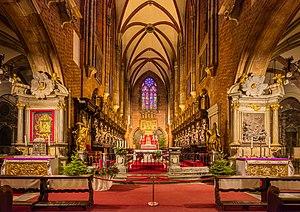
La Cathédrale Saint-Jean-Baptiste de Wrocław est la cathédrale catholique de Wrocław et située en Silésie.